Church of Our Lady of the Assumption, Villamelendro de Valdavia

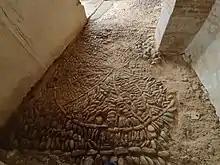
Stone floor revealed by the 2012 renovation.

Repairs to the portico floor during the 2012 renovation revealed that parts of the building are paved with small river rocks which form patterns. A motif created in the floor near the entrance could correspond to a kind of protective sun symbol which was commonly place at the entrance of religious sites during the era of the church's construction.